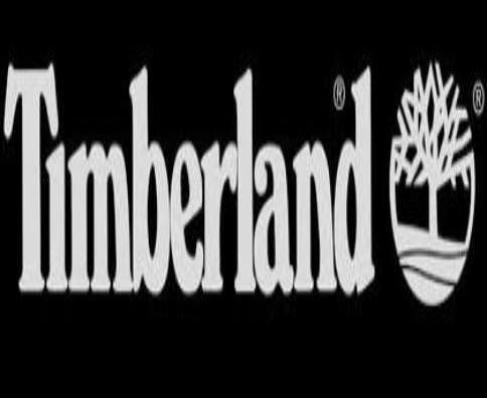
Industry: Clothes